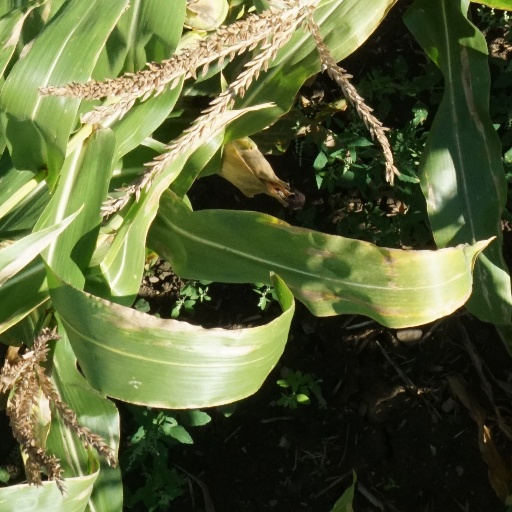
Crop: maize; corn